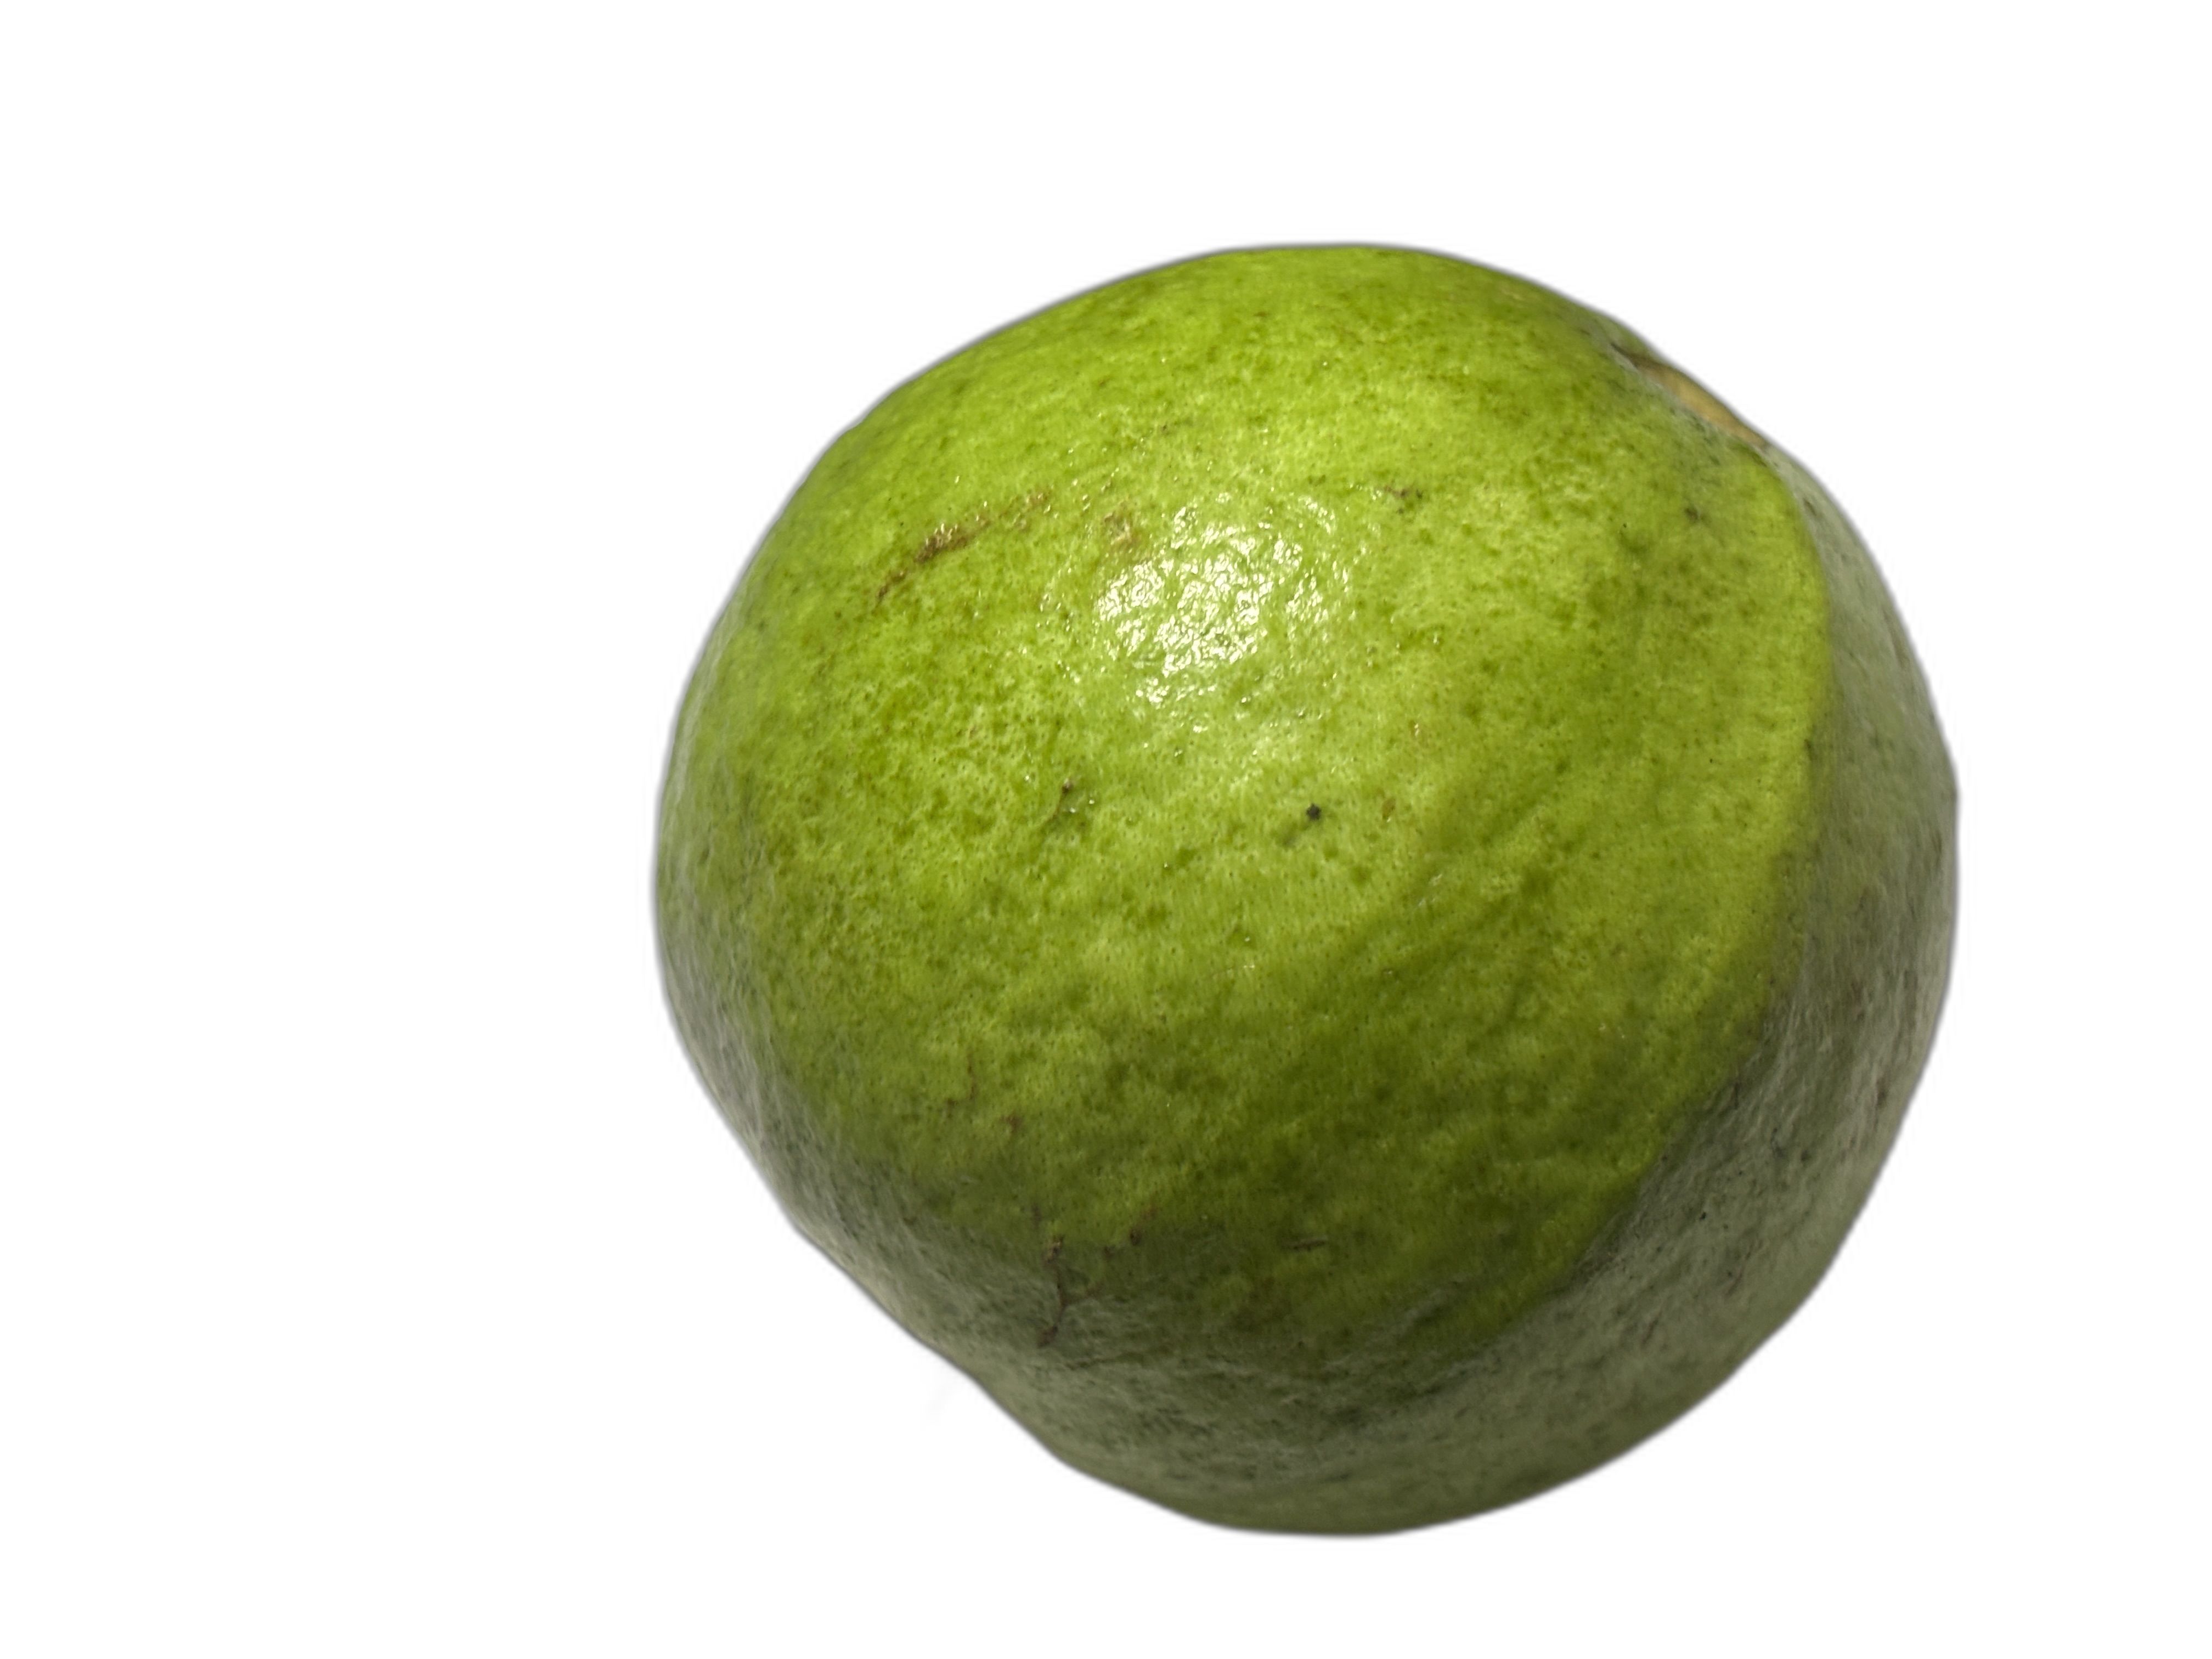
Plant part: fruit
Disease: Healthy